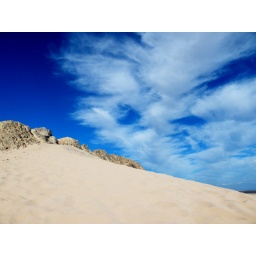
blu sky above the white land